Pulitzer Prize for Feature Photography

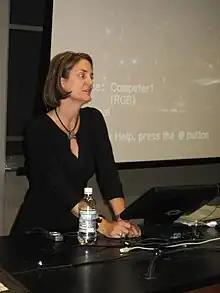
Photojournalist Carolyn Cole, who won the award in 2004

The Pulitzer Prize for Feature Photography is one of the American Pulitzer Prizes annually awarded for journalism. It recognizes a distinguished example of feature photography in black and white or color, which may consist of a photograph or photographs, a sequence or an album.